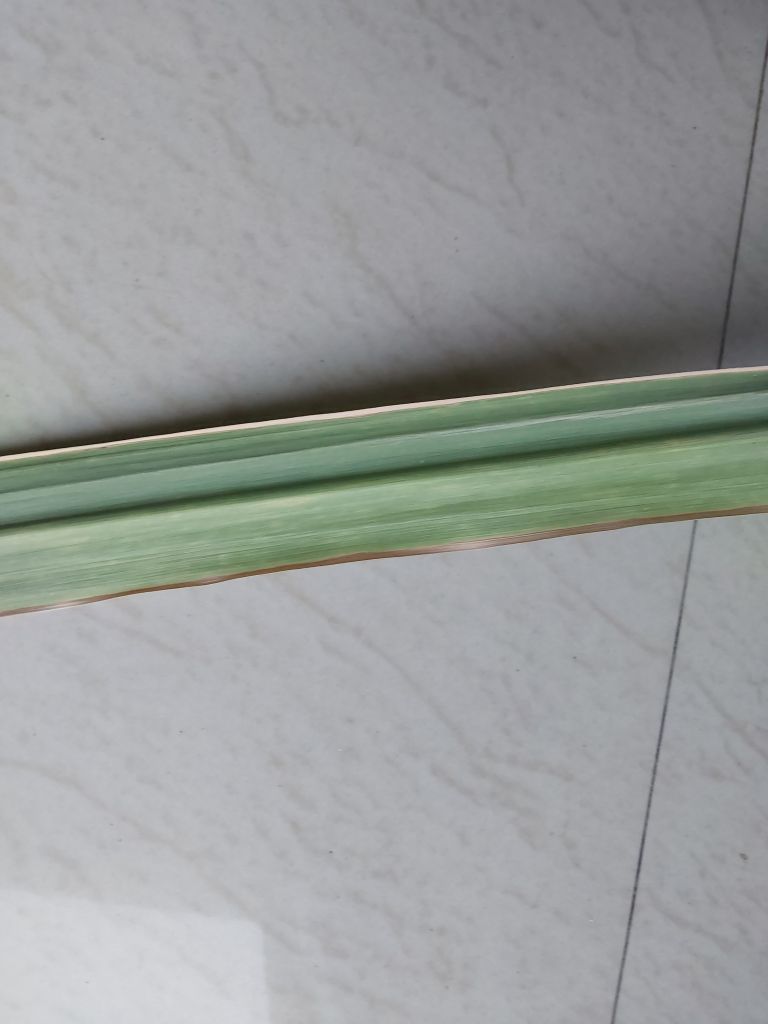
Label: BrownRust